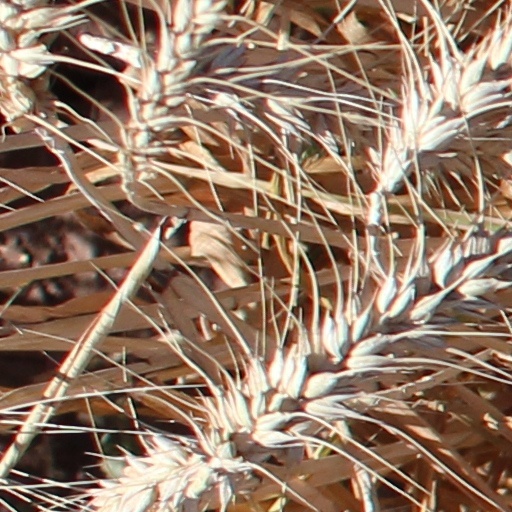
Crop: wheat